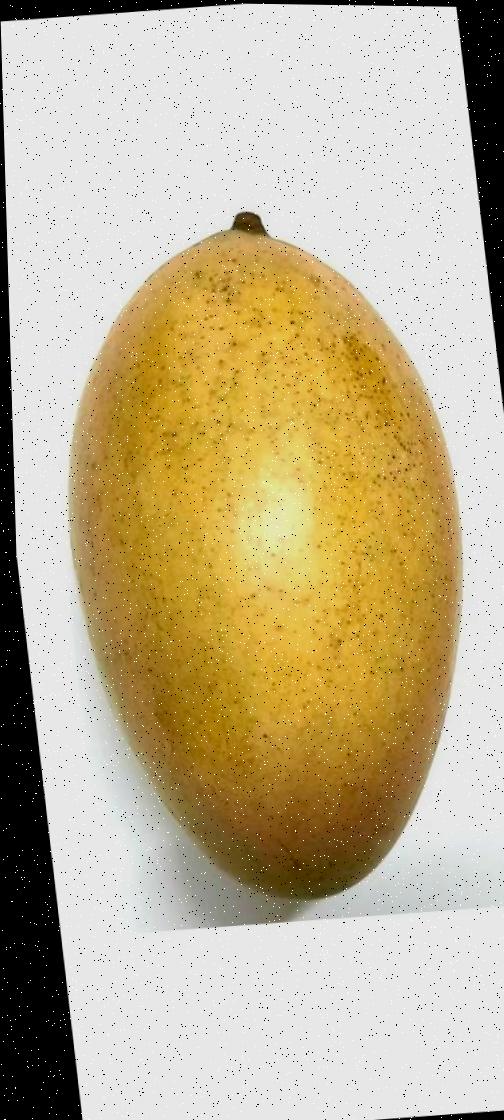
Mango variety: Shada